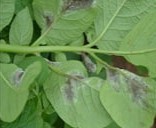
Plant: Potato
Disease: potato late blight